Sejde Abrahamsson

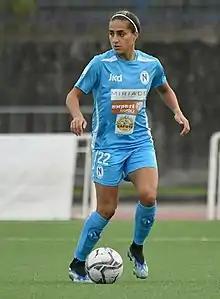
Abrahamsson in 2022

Sejde Aftoni̇a Aylli̇n Aykal (born 24 January 1998), known as Sejde Abrahamsson, is a footballer who plays as a midfielder for Belgian Women's Super League side Club YLA. Born in Sweden, she plays for the Turkey women's national team. She represented her country of birth at U15 and U23 levels.